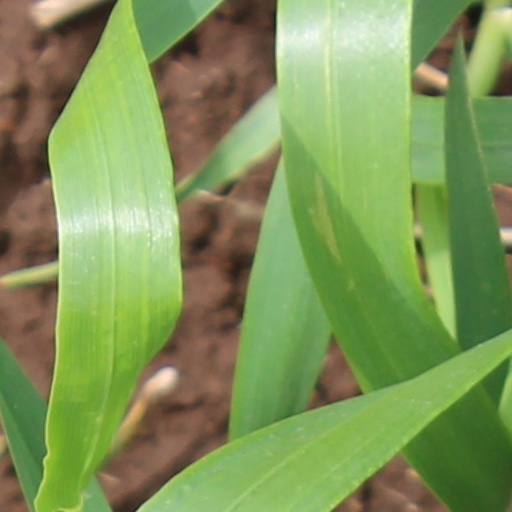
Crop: wheat